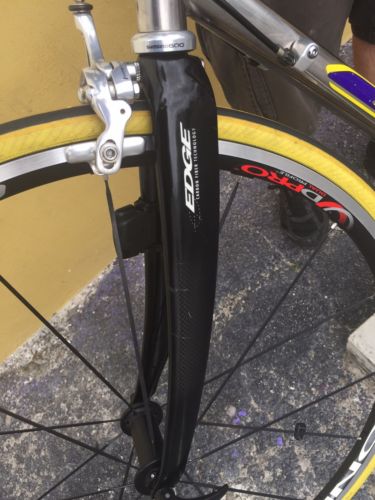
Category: bicycle